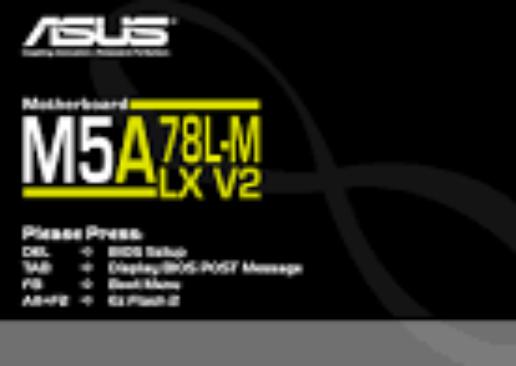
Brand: ASUS
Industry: Electronic